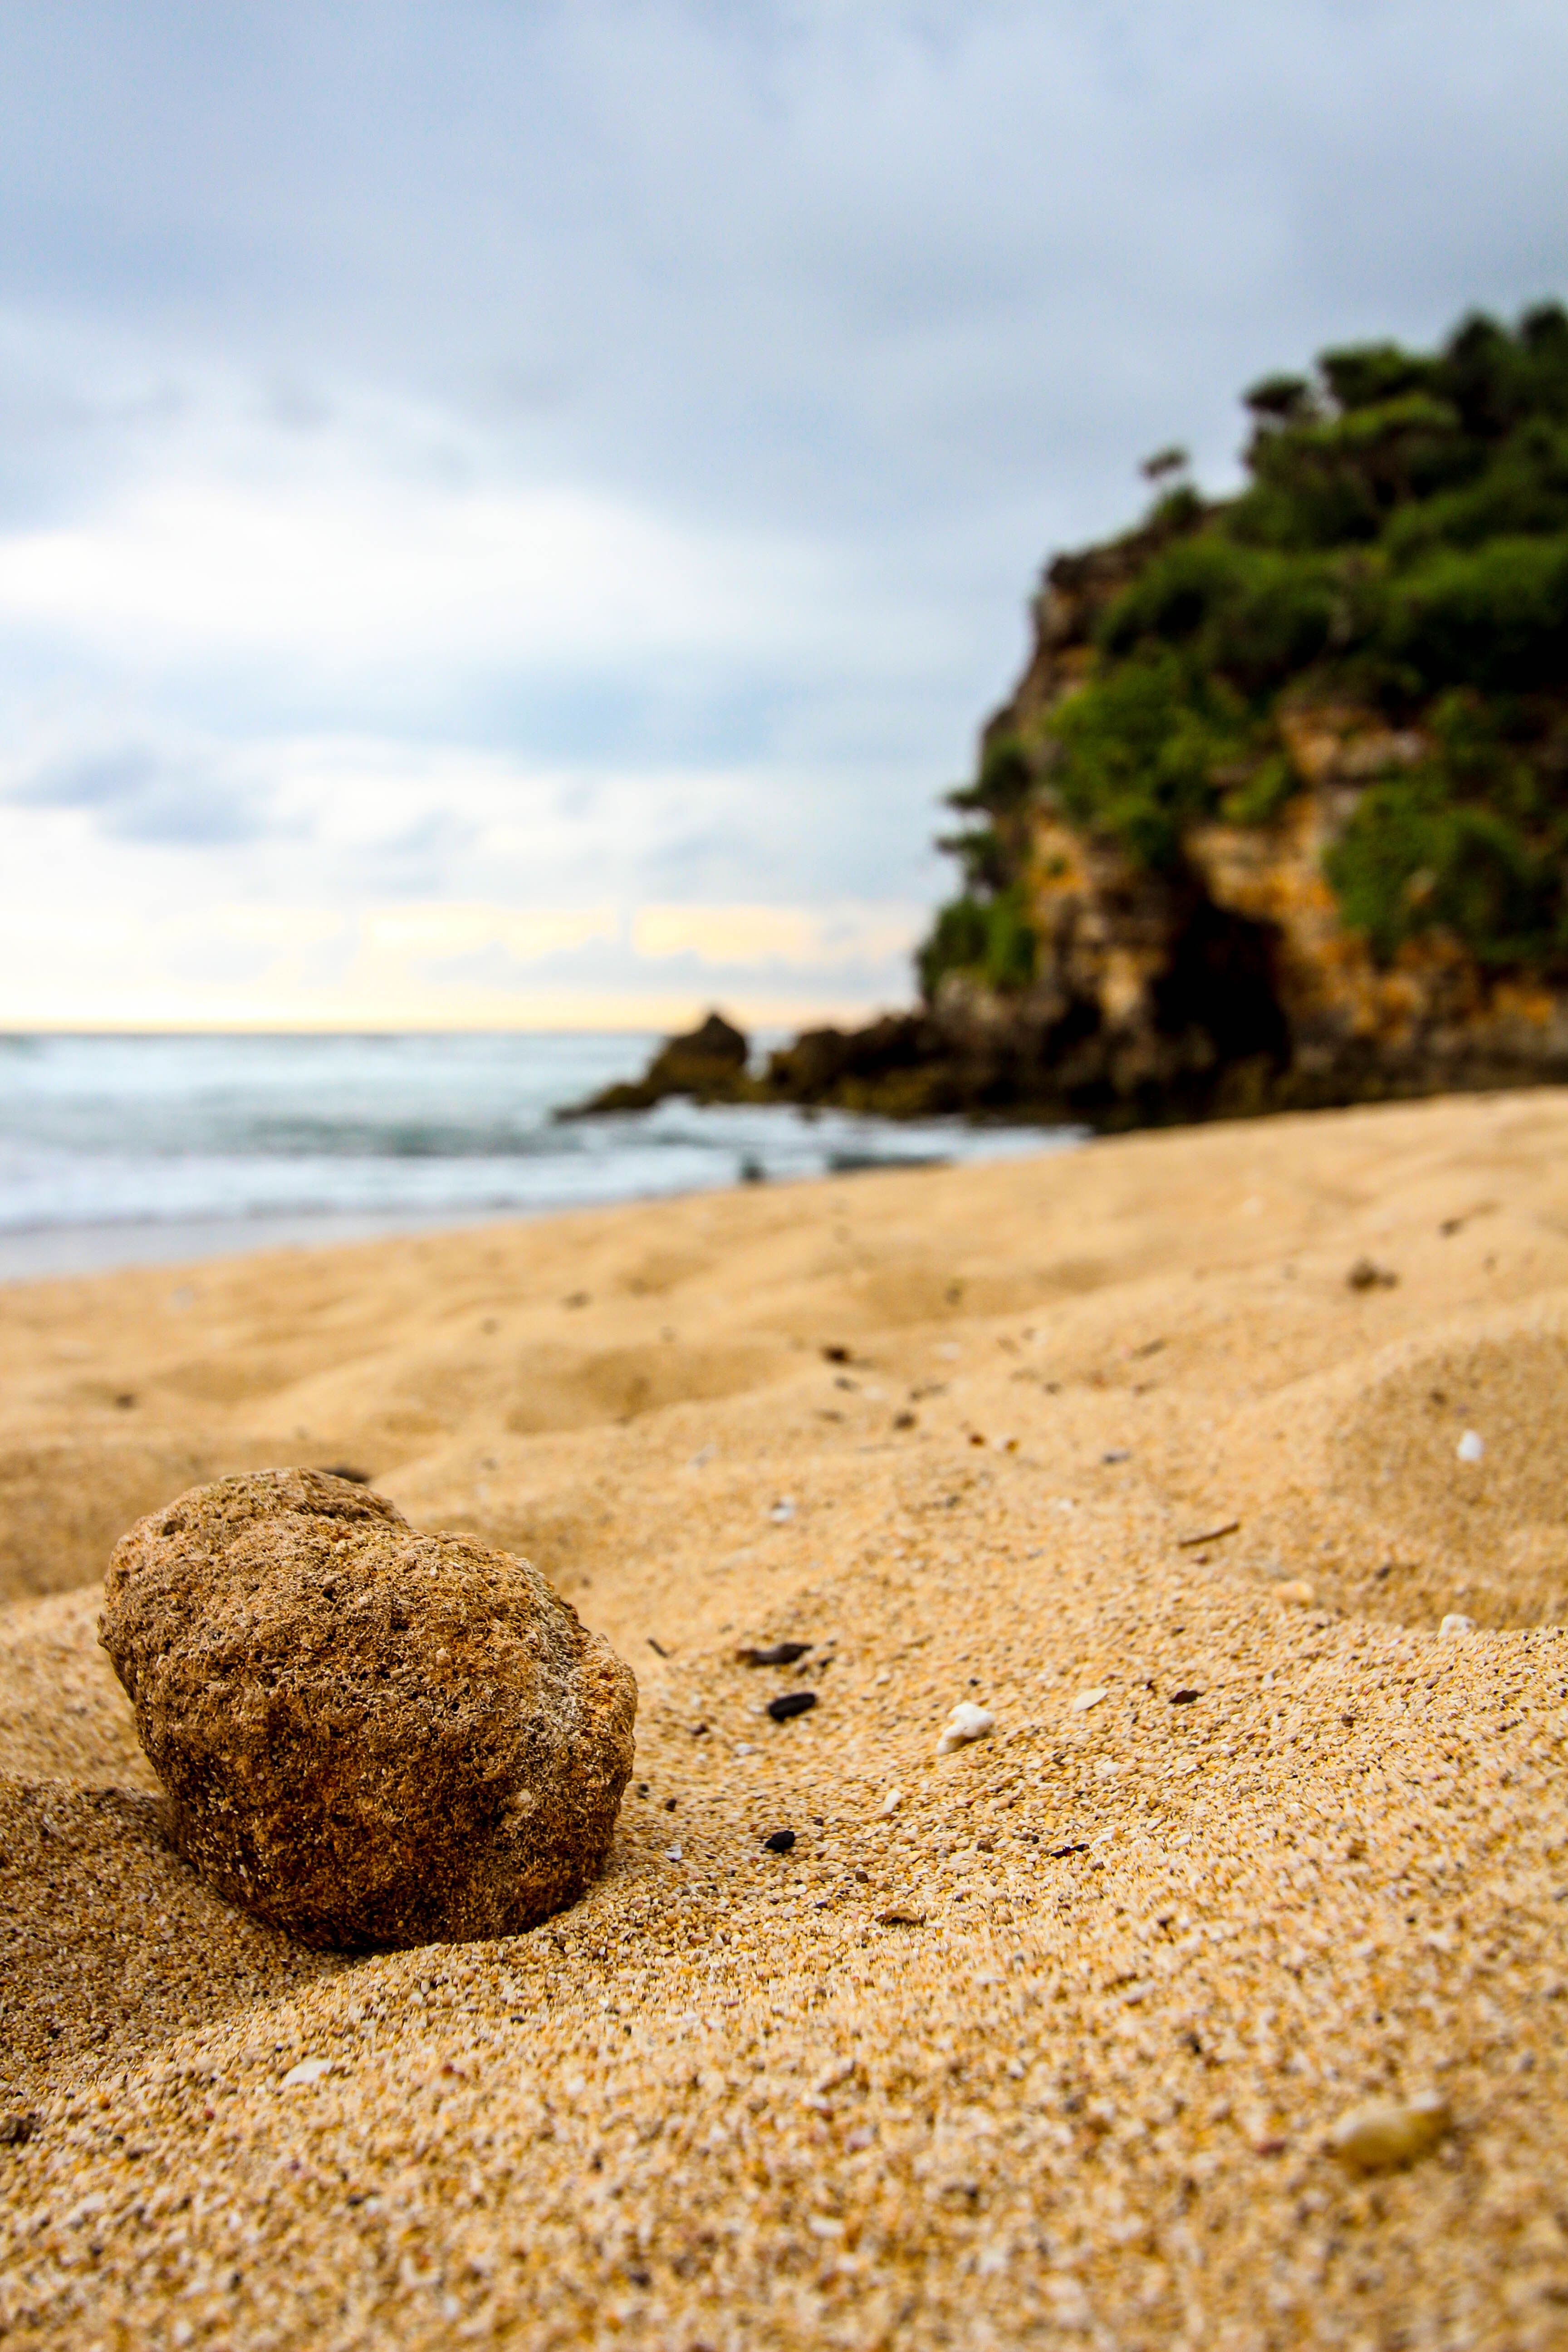
beach, landscape, sea, coast, sand, rock, ocean, horizon, sunlight, shore, wave, bay, soil, terrain, material, body of water, habitat, natural environment